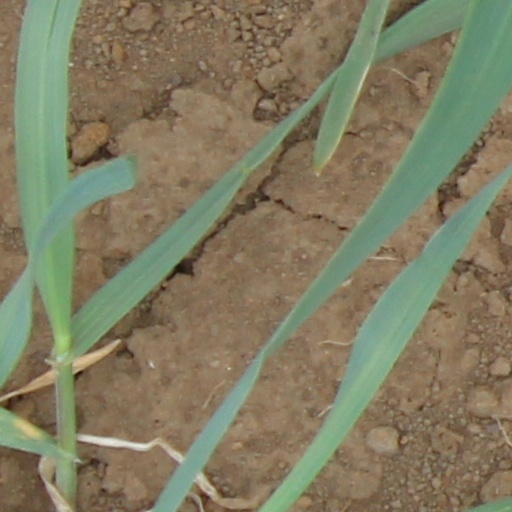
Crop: wheat